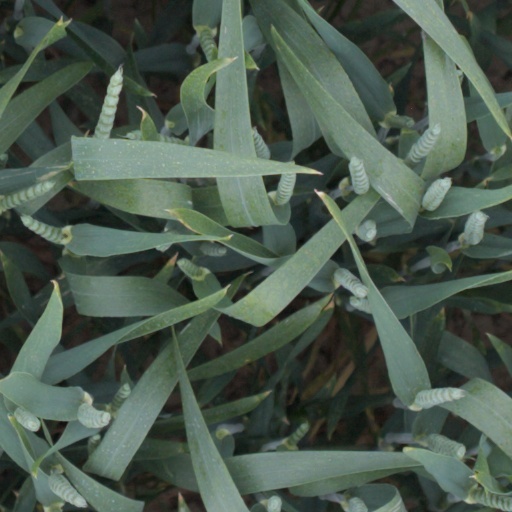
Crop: wheat